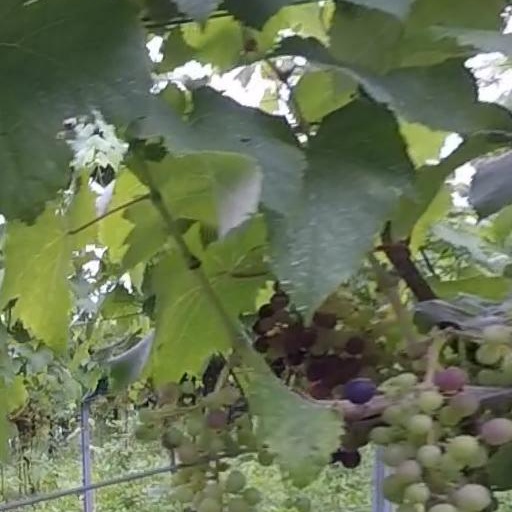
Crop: grape